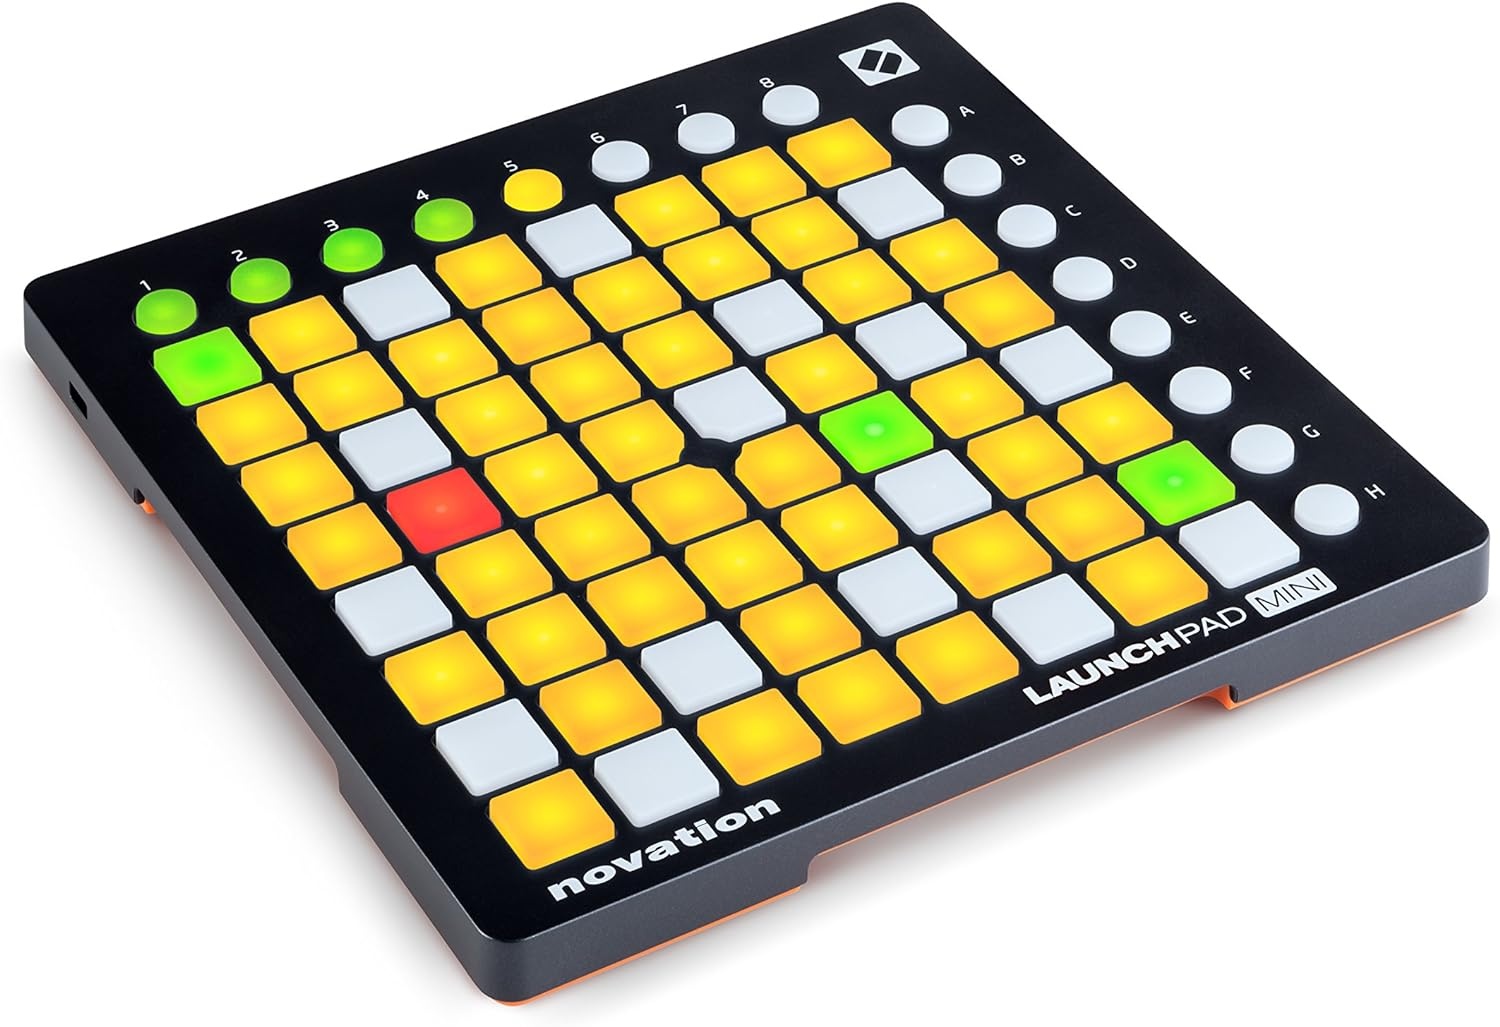
Novation AMS-LAUNCHPAD-MINI-MK2 Ableton Live USB MIDI Controller
Unleash Your Creativity with the Novation Launchpad Mini MK2 The Novation Launchpad Mini MK2 is a compact and portable USB grid controller designed for Ableton Live, perfect for musicians and producers on the go. With its 64 multi-colored pads, you can trigger clips, play drum racks, and control your mixer and effects with ease. Pads: 64 multi-colored backlit pads Software: Ableton Live Lite included Connectivity: USB (Class Compliant, Bus-Powered) Compatibility: Mac, PC, and iPad (via Camera Connection Kit) Dimensions: 7.28 x 7.28 x 0.62 inches Weight: 1.68 pounds Hardware Interface: USB 2.0 Supported Software: Ableton Live Material: Plastic Musical Style: Electronic Number of Keyboard Keys: 64 Mixer Channel Quantity: 8
Brand: Novation
Category: Arts & Entertainment > Hobbies & Creative Arts > Musical Instruments > Electronic Musical Instruments > MIDI Controllers > Pad Controllers